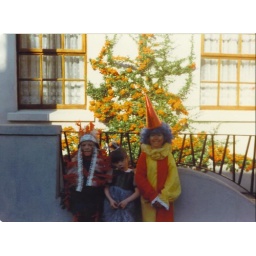
my bro,my sis and me across the road from my granny's house after having a fancy dress day in schoolc.1990